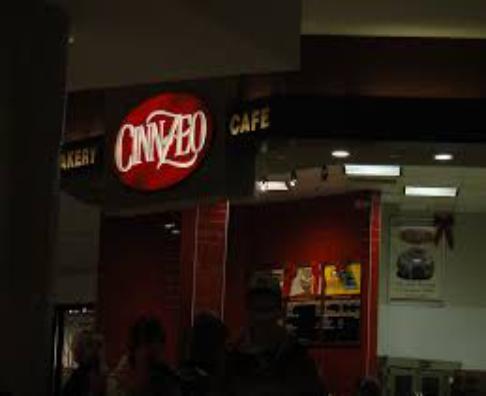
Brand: Cinnzeo
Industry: Food